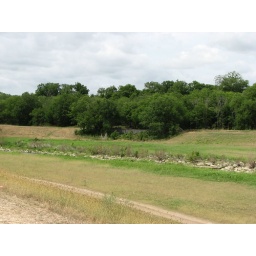
looking across the river at the trail - there's a bridge in the trees